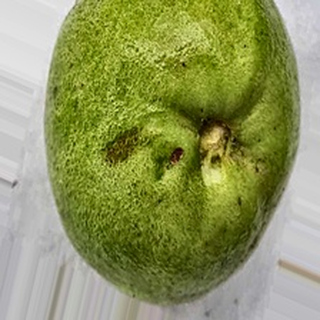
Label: guava_fruit_fly